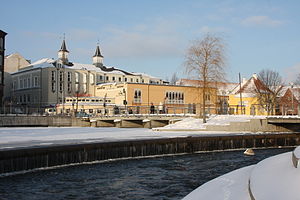
Teater Momentum
Teater Momentum er et teater i Odense. Det blev etableret i 2005.